Deinocheirus

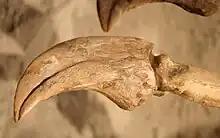
Cast of a hand-claw, showing its blunt, recurved shape

The distinct shape of the skull shows that "Deinocheirus" had a more specialised diet than other ornithomimosaurs. The beak was similar to that of ducks, which indicates it may have likewise foraged in water, or browsed near the ground like some sauropods and hadrosaurs. The attachment sites for the muscles that open and close the jaws were very small in comparison to the size of the skull, which indicates "Deinocheirus" had a weak bite force. The skull was likely adapted for cropping soft understorey or water vegetation. The depth of the lower jaw indicates the presence of a large tongue, which could have assisted the animal in sucking in food material obtained with the broad beak when foraging on the bottom of freshwater bodies.